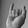
ASL letter: I